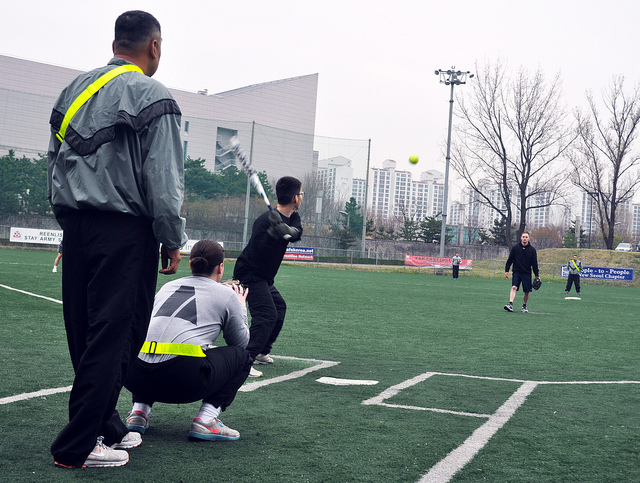
trận bóng chày đang diễn ra với một cầu thủ vung gậy đỡ bóng